Simon Blanckley

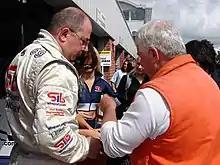
Autograph session 2007 Croft BTCC

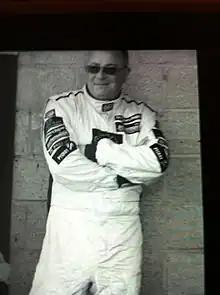
Spa GT Cup Endurance - 2011 Race Win

Simon Competed in the Ultra Competitive 2006 Super Touring Car Cup with LMA in an ex Works Honda Accord Super Tourer run by Graham Hathaway . He won every race he entered that season bar 1 and totally dominated the Series .